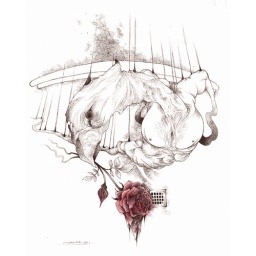
bird under fluorescent lamp